Describe the emotion expressed in this image:  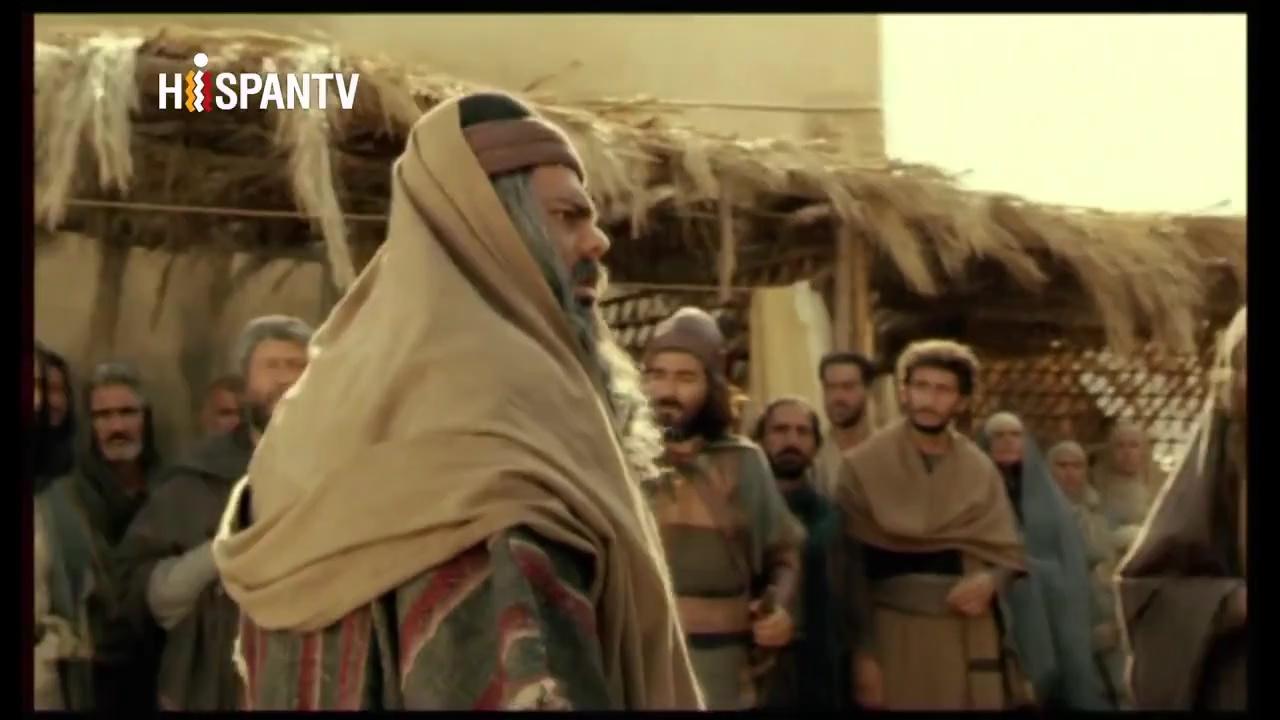
This person displays Pain, valence and arousal with low intensity.